Pedro Pérez Delgado

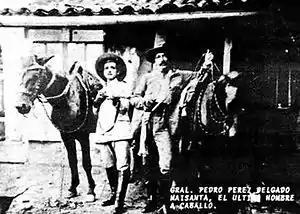
Pedro Pérez Delgado or "Maisanta" (on the right).

Pedro Pérez Delgado (1881, Ospino, Estado Portuguesa, Venezuela - 7 November 1924, Puerto Cabello, Venezuela), better known as "Maisanta", was a nineteenth-century Venezuelan revolutionary and politician, who fought against the government of General Juan Vicente Gómez.